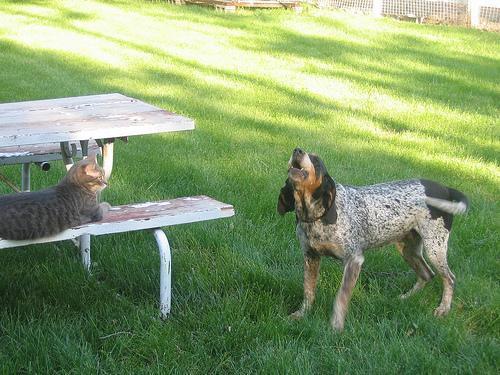
bluetick